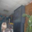
Label: television